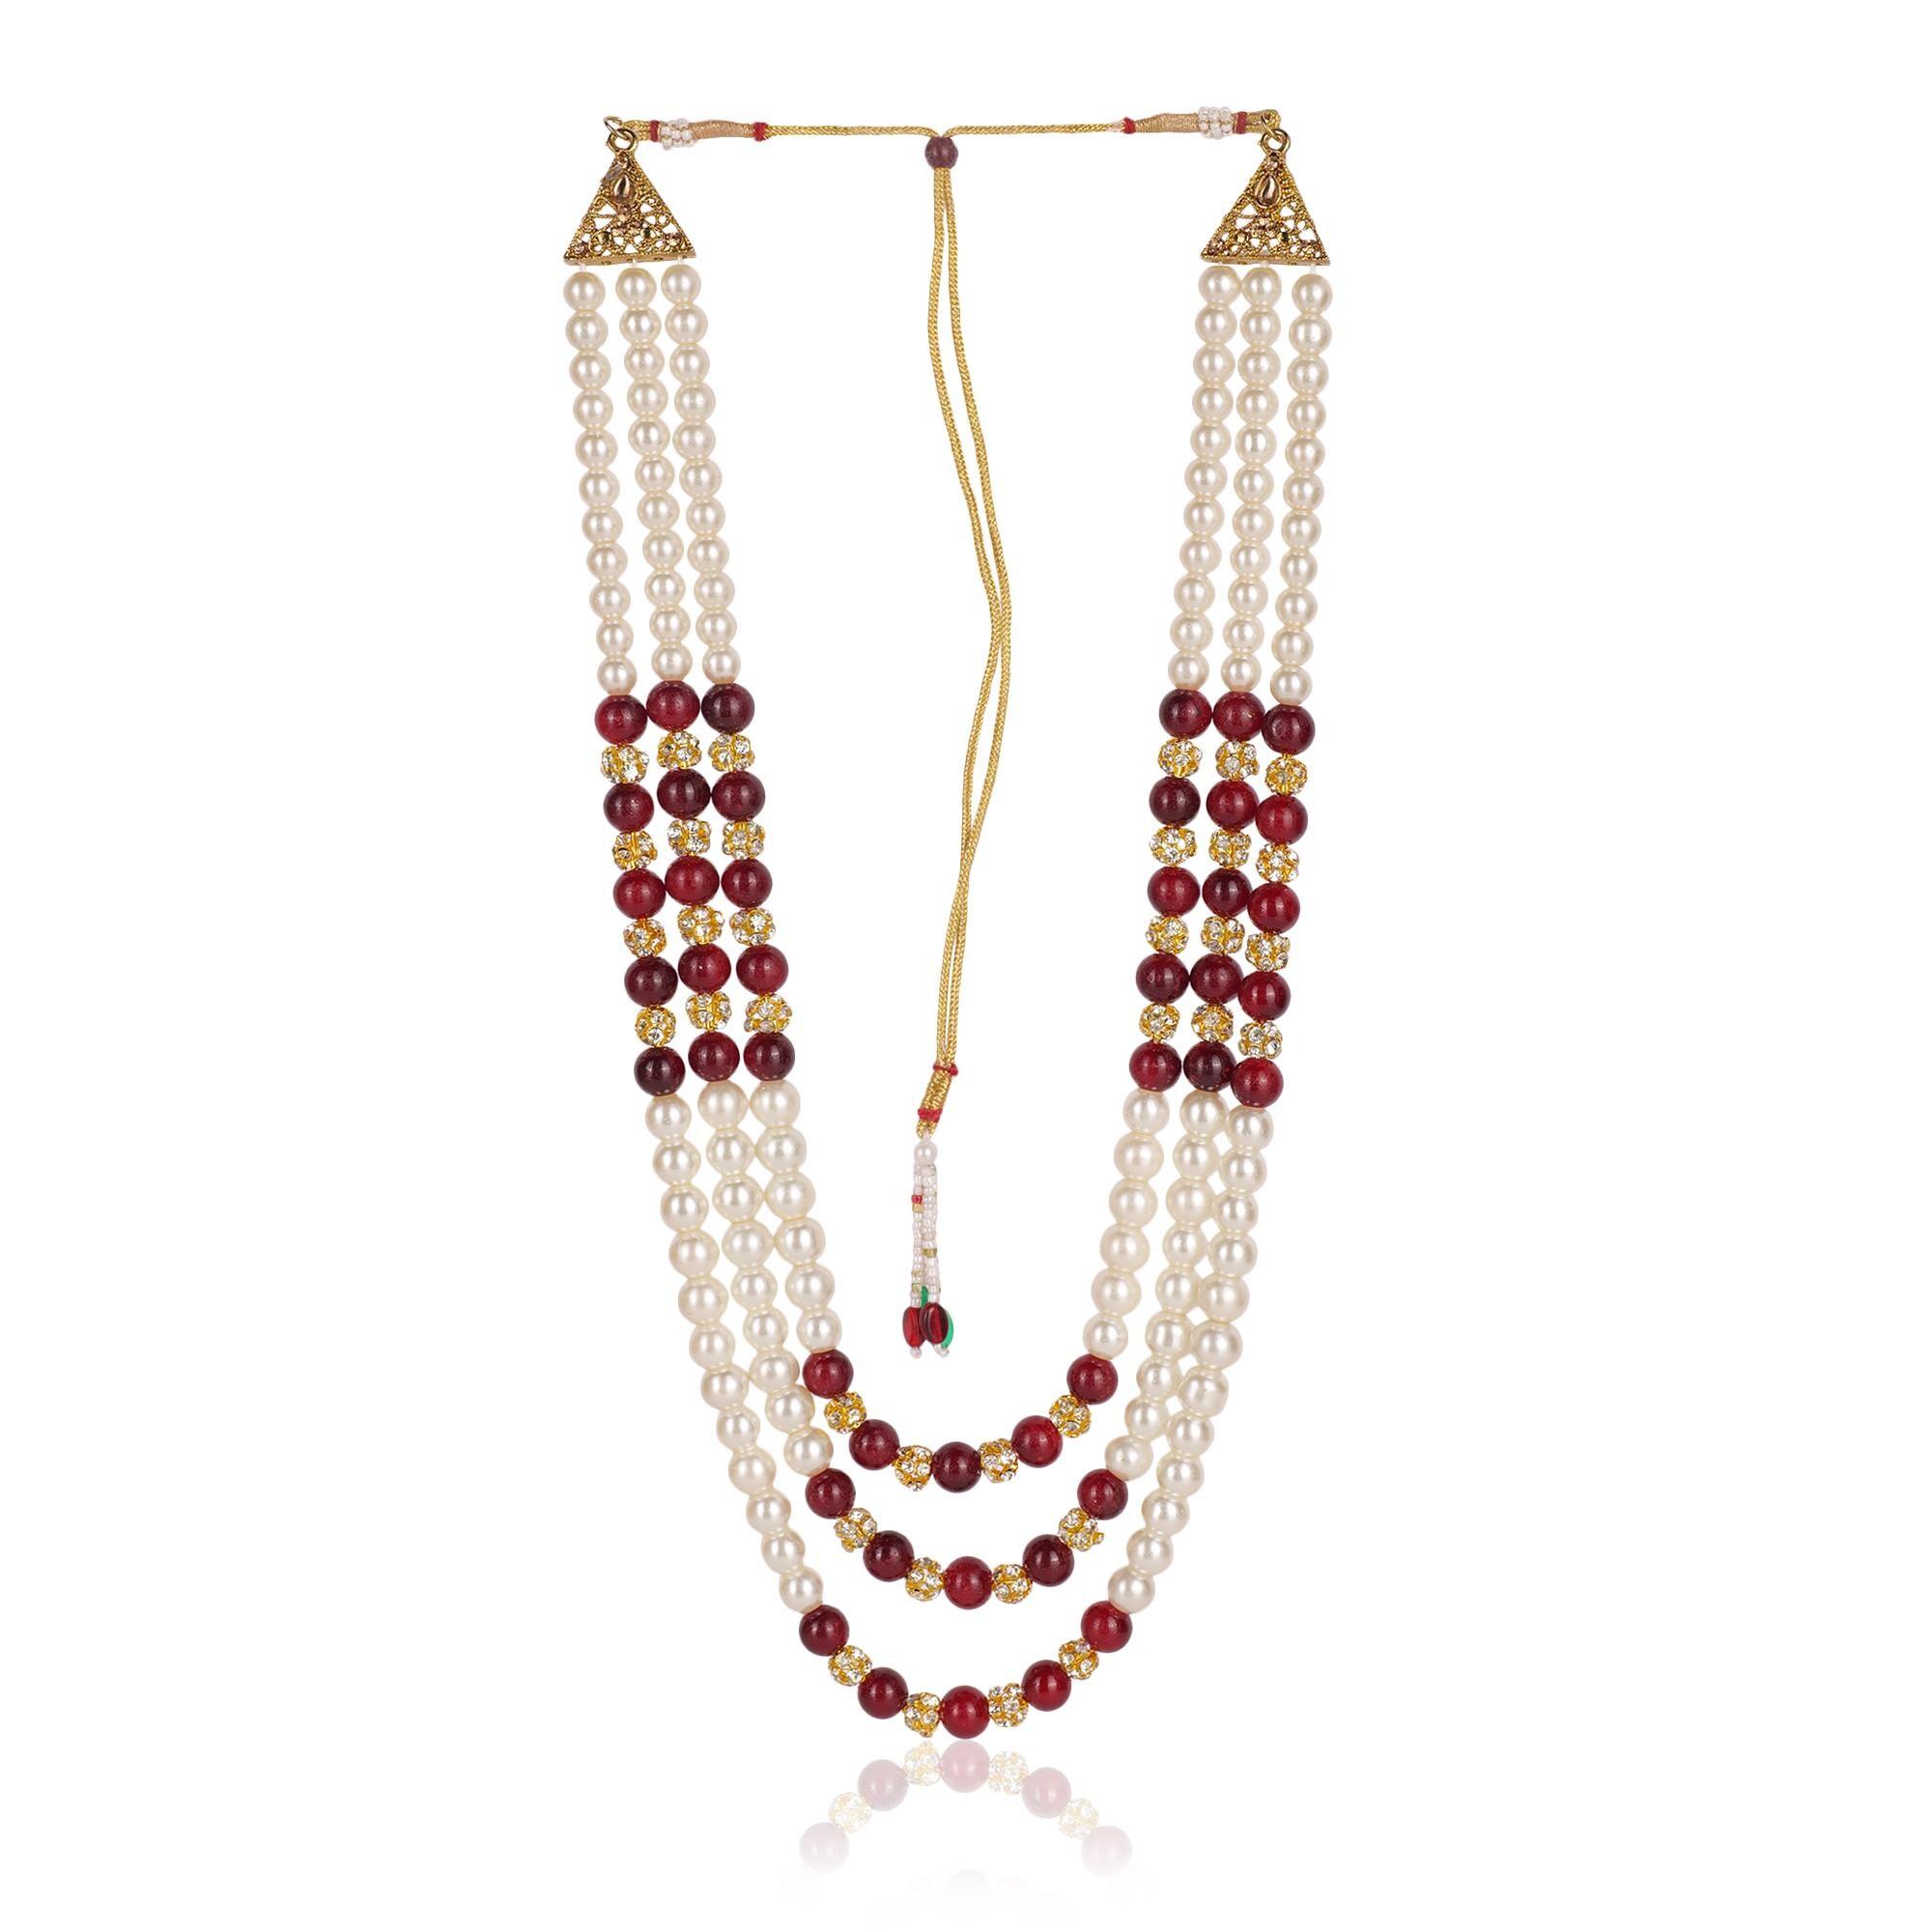
JIYANSHI FASHION: Dulha groom sherwani Necklace/Moti Mala for Men for wedding | Groom Mala and Brooch Set
Type: Chains
Brand: JIYANSHI FASHION
Price: Rs. 799
 Embrace elegance with our Sherwani Mala, a groom necklace that showcases meticulous craftsmanship for weddings. Our Dulha Moti Mala and captivating Kundan Mala are perfect additions to elevate your ensemble.
Features: COLORS : MAROON+WHITE,IDAL : MEN,TRENDING